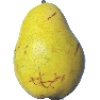
Label: pear_monster